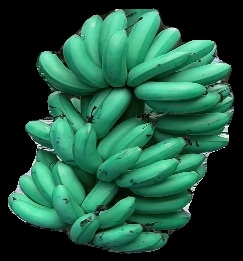
Variety: rasbale
Grade: grade1